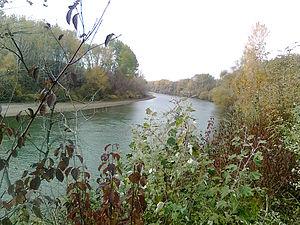
Le Prut est une rivière d'Europe de l'Est, longue de 953 km, qui prend sa source en Ukraine et fait office de frontière moldo-roumaine sur la plus grande partie de son cours. C'est un affluent du bas-Danube.
Les relations entre la Moldavie et la Roumanie sont des relations internationales s’exerçant entre deux États d’Europe de l'Est, la République de Moldavie et la République de Roumanie. Leur frontière commune, longue de 681,4 km, est fixée sur le talweg de la rivière Prut. La Moldavie a une ambassade à Bucarest tandis que la Roumanie a une ambassade à Chișinău ainsi que deux consulats à Bălți et Cahul. Le gouvernement de Roumanie comporte au sein de son Ministère des Affaires étrangères, un « Département des relations avec la République de Moldavie » dirigé par un Secrétaire d'État dédié à cette mission.
La frontière entre la Roumanie et la Moldavie est une frontière internationale longue de 681,3 kilomètres qui délimite les territoires de la Roumanie et de la Moldavie. Elle suit le talweg de la rivière Prut et constitue aussi, depuis 2007, une frontière entre deux zones d'influence géopolitiques : l'Union européenne à l'Ouest et la Communauté des États indépendants à l'Est et à ce titre, surveillée par la Frontex.